Yaka people

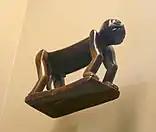
A Yaka headrest

"Bewni" commonly had between one and three crests running from the front to the back of the head. "Bweni" must be worn throughout day and night as they were communal charms that protected from wicked influences. These headpieces required the use of a headrest, called "musaw" or "m-baambu", as they were also worn as charms while sleeping. These headrests were used to support the head just below the ear while one lies on their side. The headrests were carved from a single piece of wood and commonly featured imagery of a leopard, antelope, human, or a house with a pitched roof. To prevent from wicked influences many Yaka headrests had charms that were either inserted into a premade cavity or attached to them to protect the owner from wicked influences while they slept.